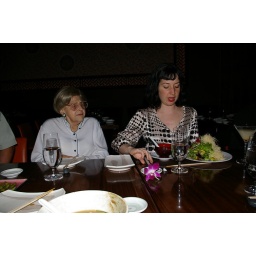
hilda &amp;amp; sara inside hachi at the red rock in las vegas